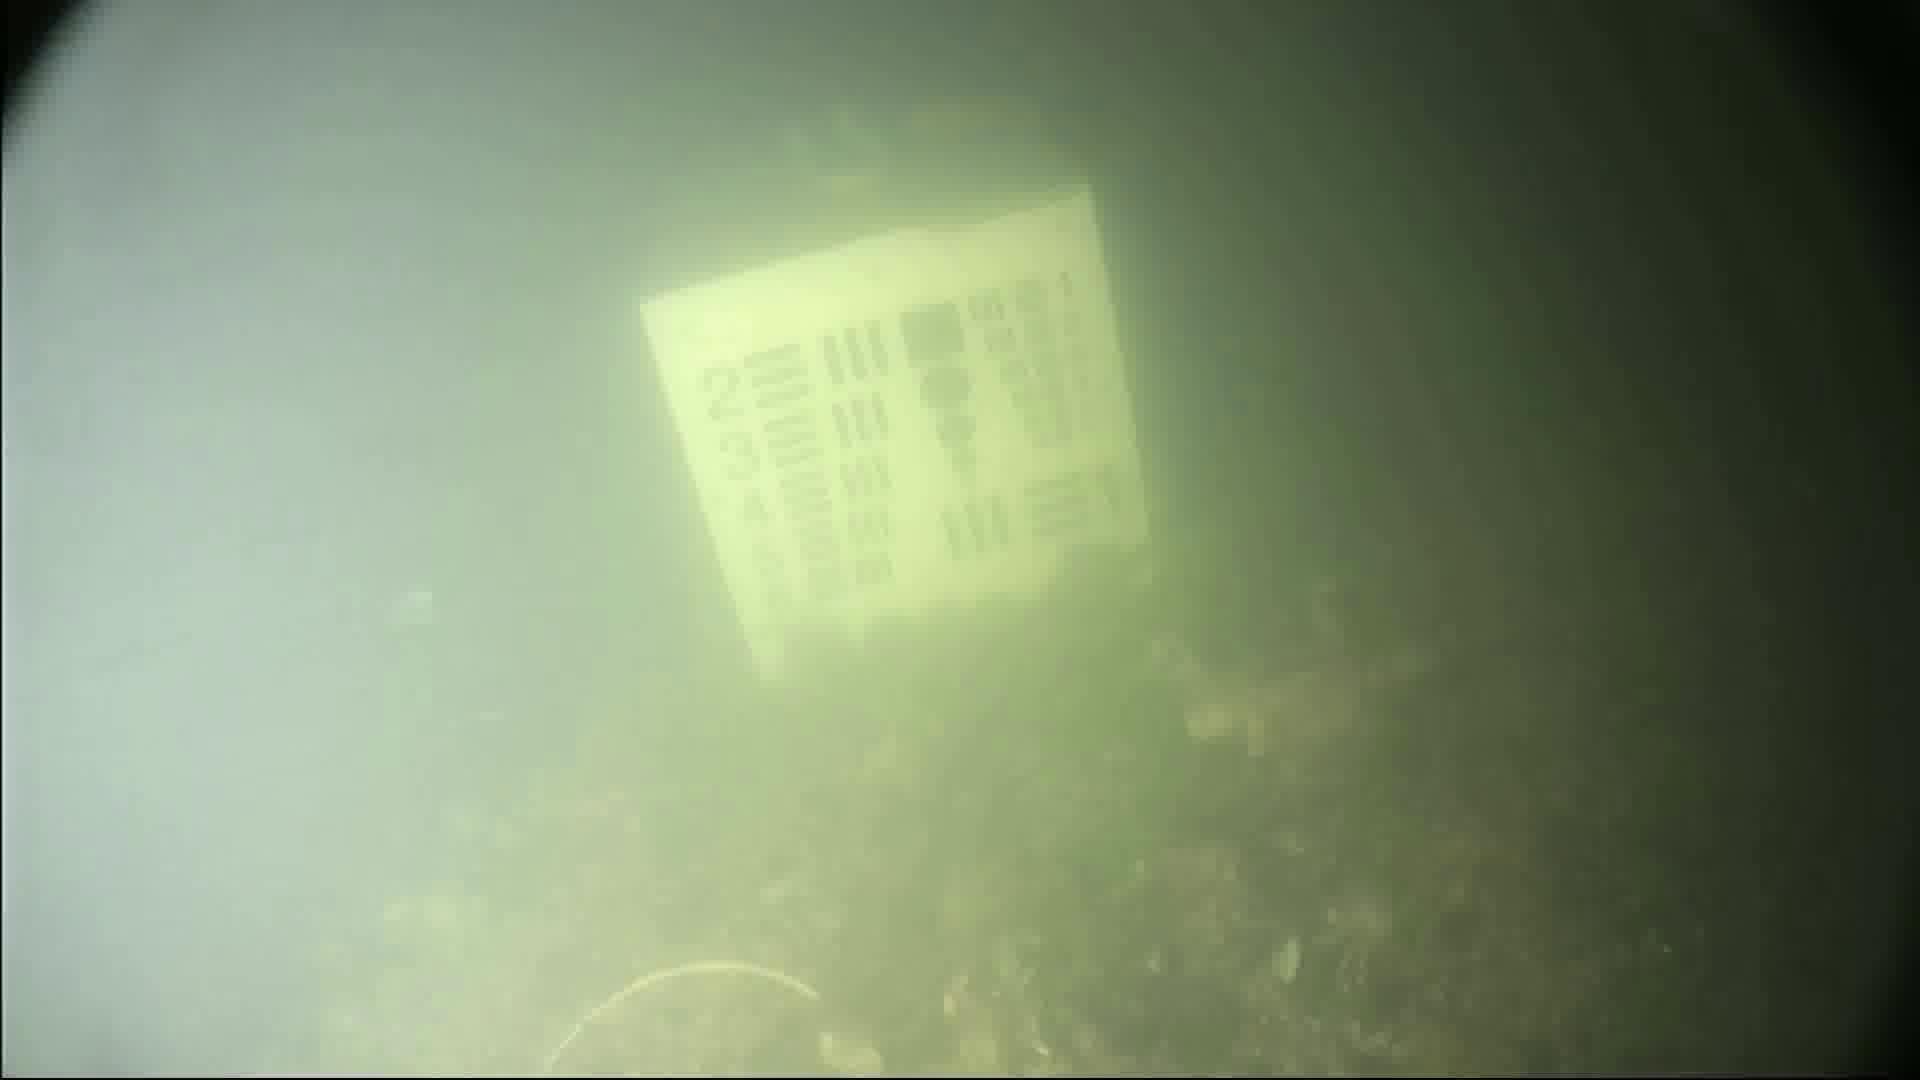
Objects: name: crab